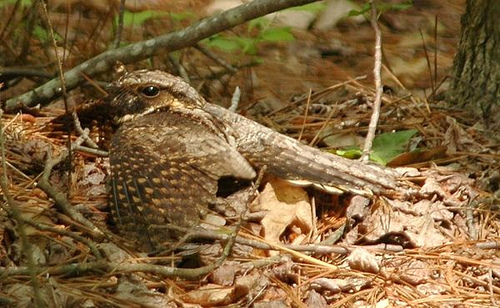
this small bird is brown everywhere with tan specs in a pattern all around it's body.
this bird is brown with white spots and has a very short beak.
this is a brown spotted bird with a large eye and a small beak.
this bird is perfectly colored to blend into its surroundings.
this bird is brown throughtout, varying in shade, and it features dark, black eyes.
this bird is predominantly brown and is covered in cream colored speckles all over its body.
a small bird with light brown mottled feathers on whole body
this is a brown and gray bird that has a pattern that would make it blend in with dried leaves.
a brown bird with oval black eyes a short bill
this particular bird has a belly that is brown and yellow
Species: Chuck Will Widow